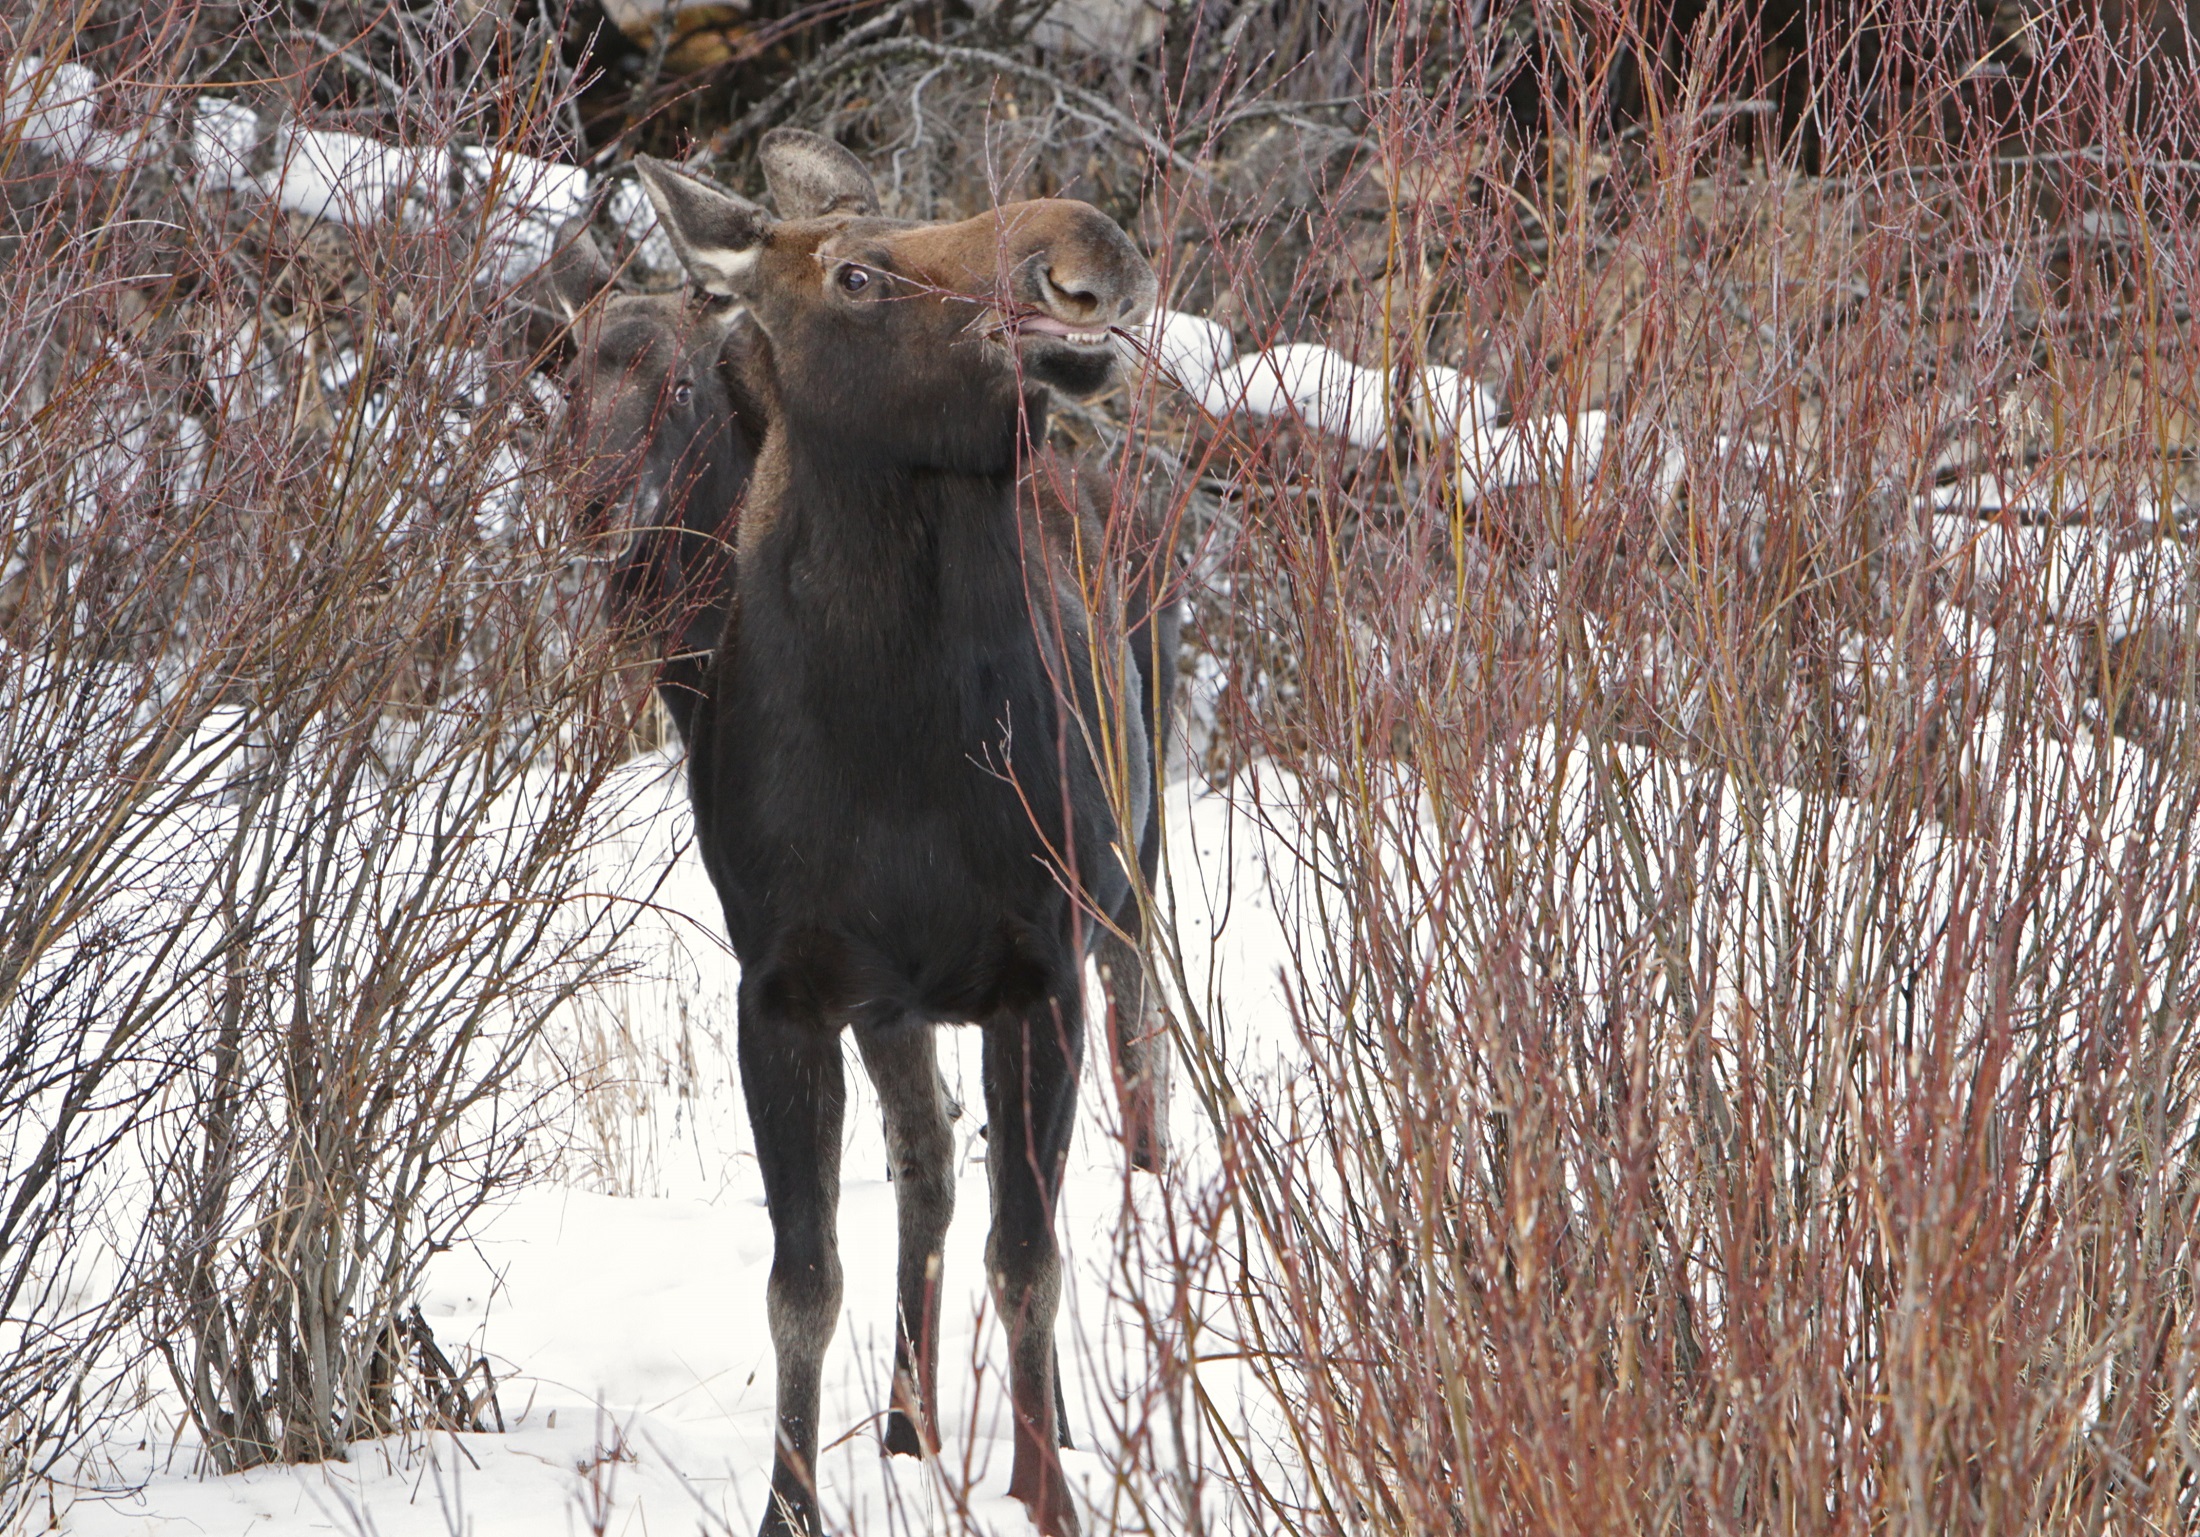
nature, wilderness, snow, winter, animal, looking, female, wildlife, deer, portrait, cow, grazing, mammal, fauna, moose, outdoors, cattle like mammal